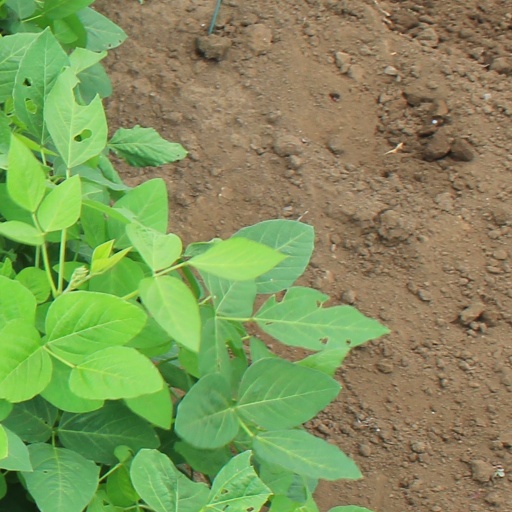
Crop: soybean